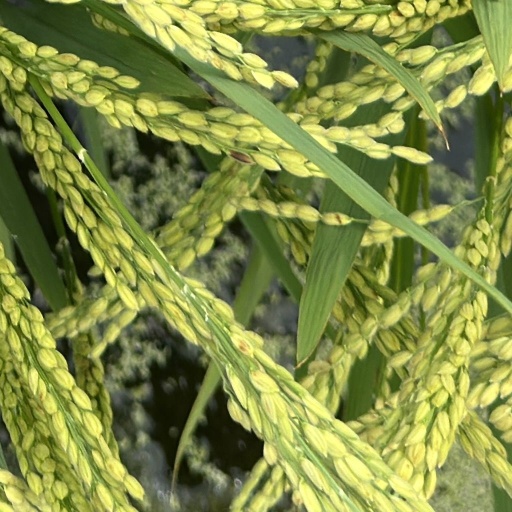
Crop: rice